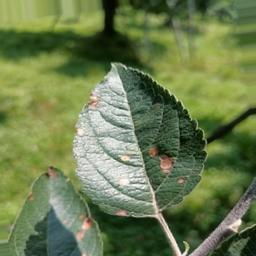
Label: Alternaria